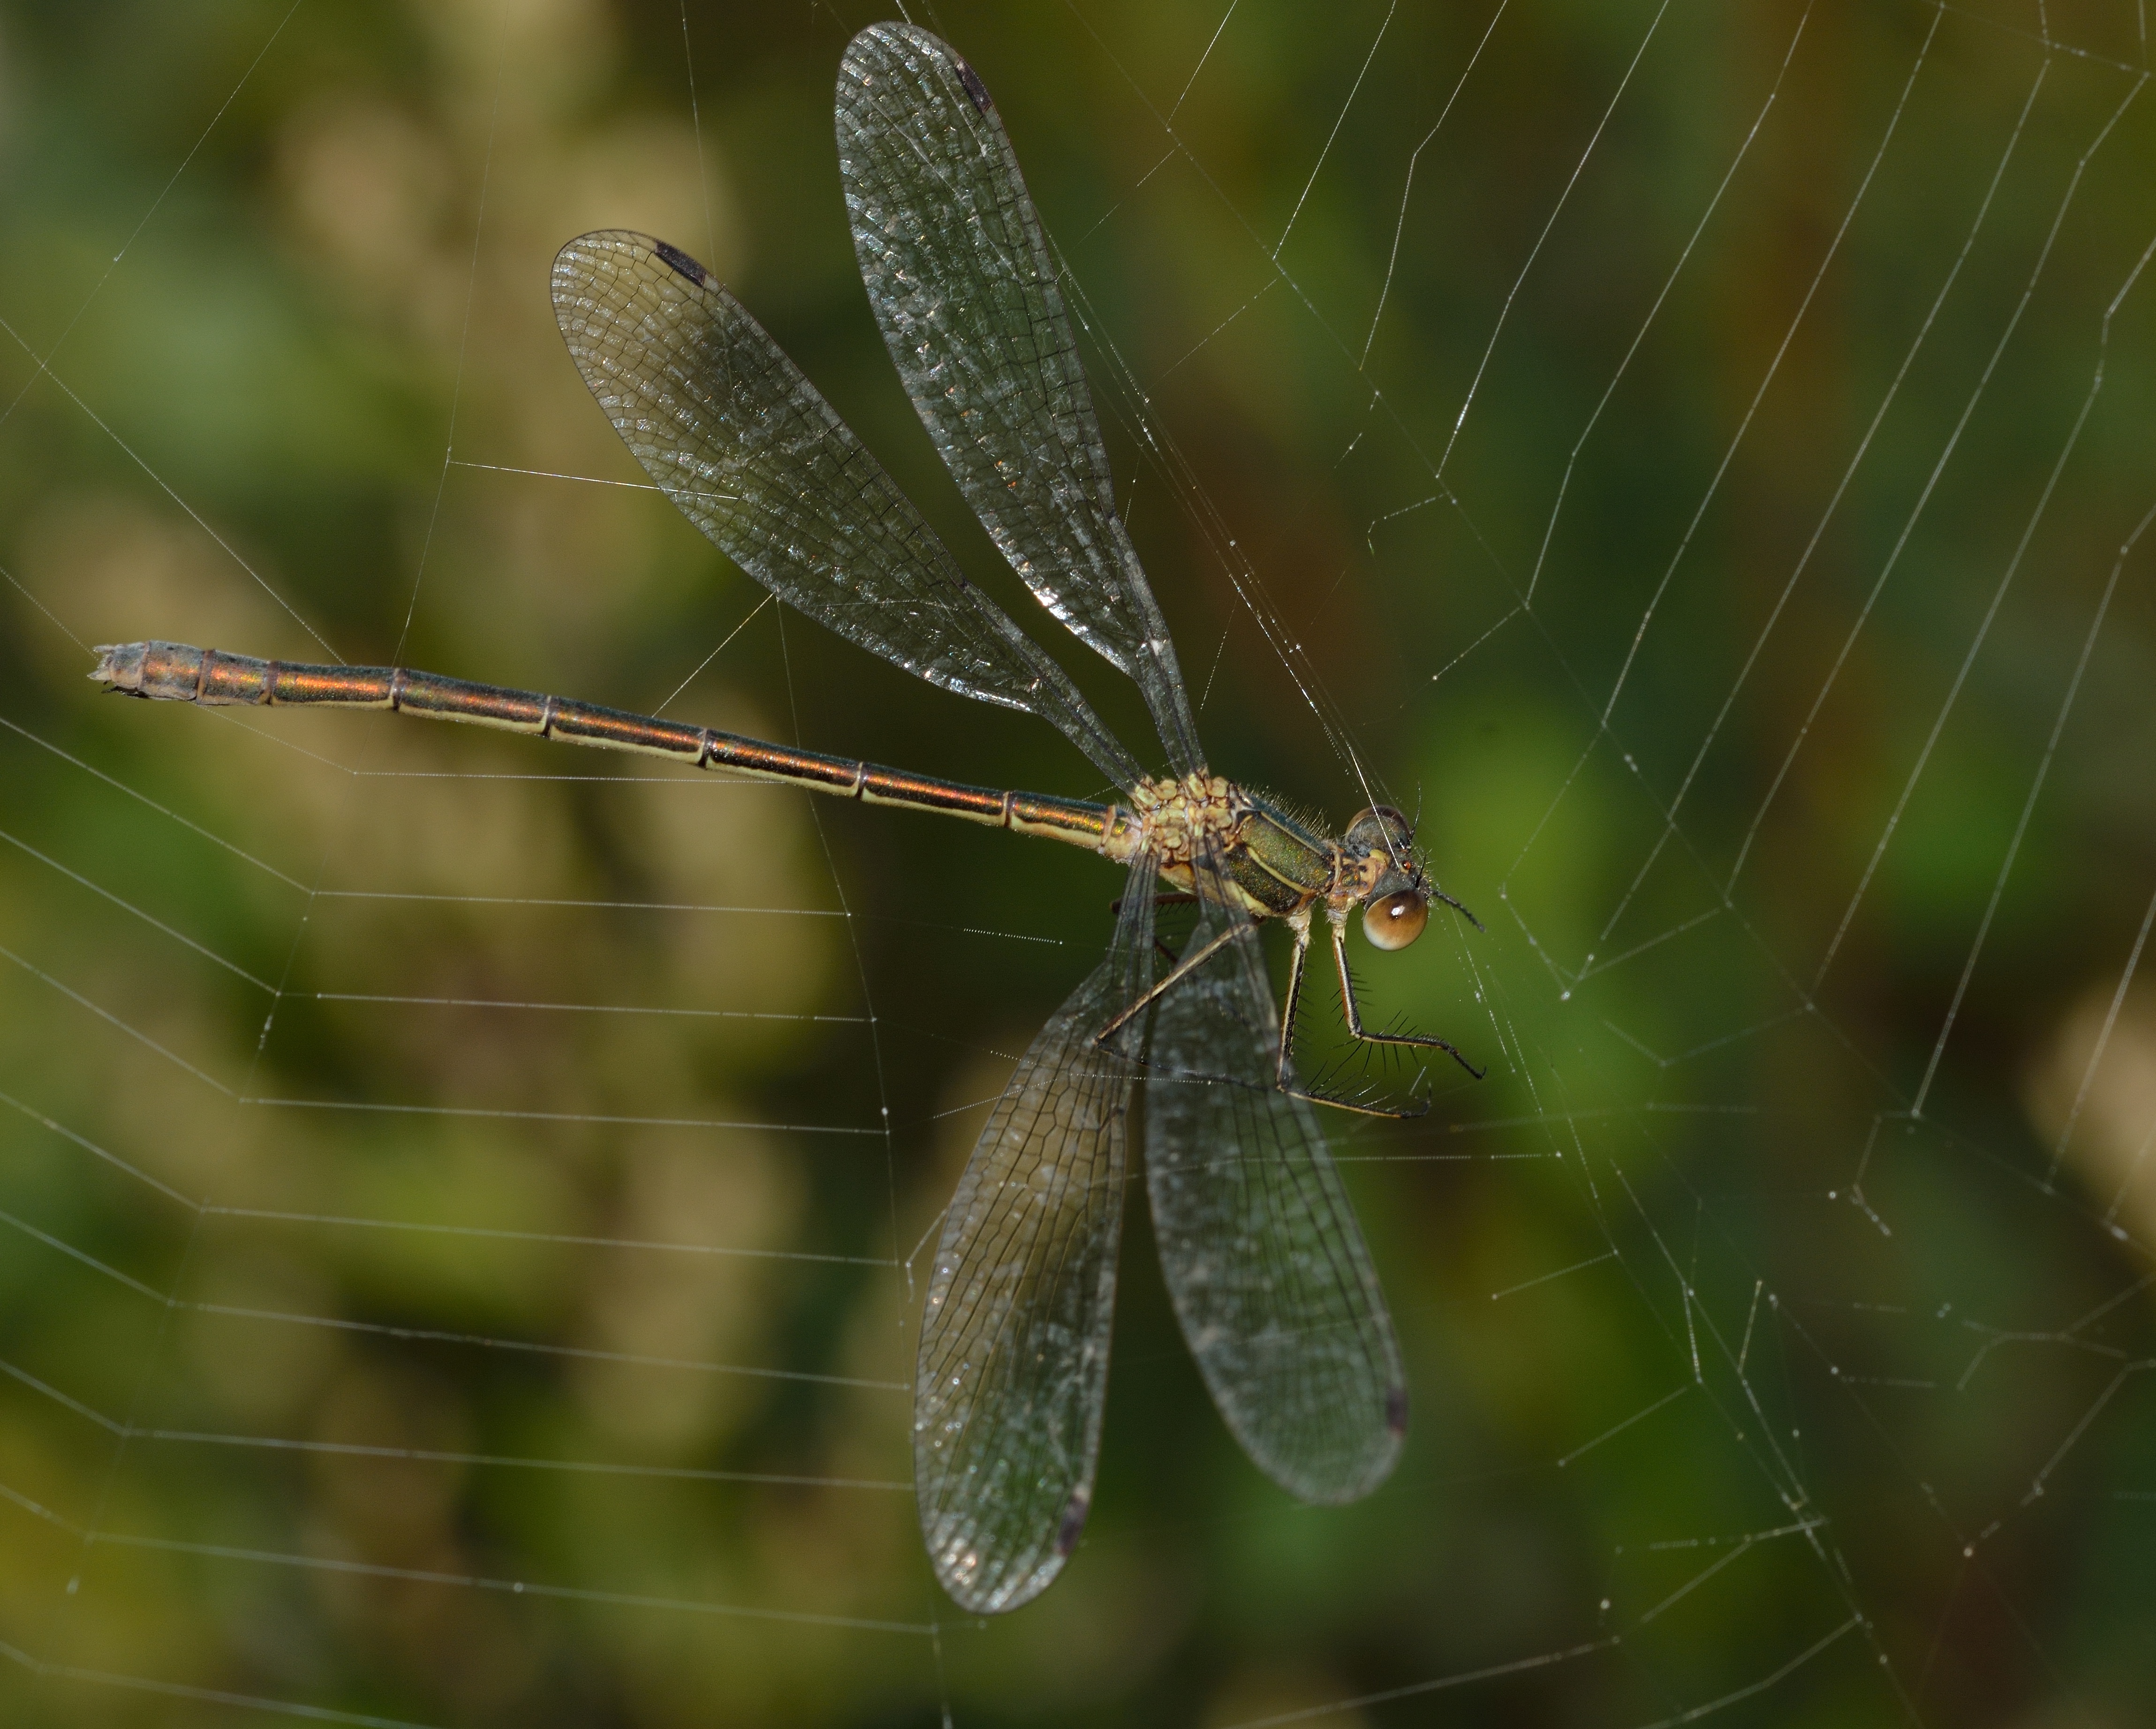
nature, wing, photography, web, insect, fauna, invertebrate, close up, dragonfly, insects, macro photography, arthropod, plant stem, dragonflies and damseflies, orb weaver spider, net winged insects